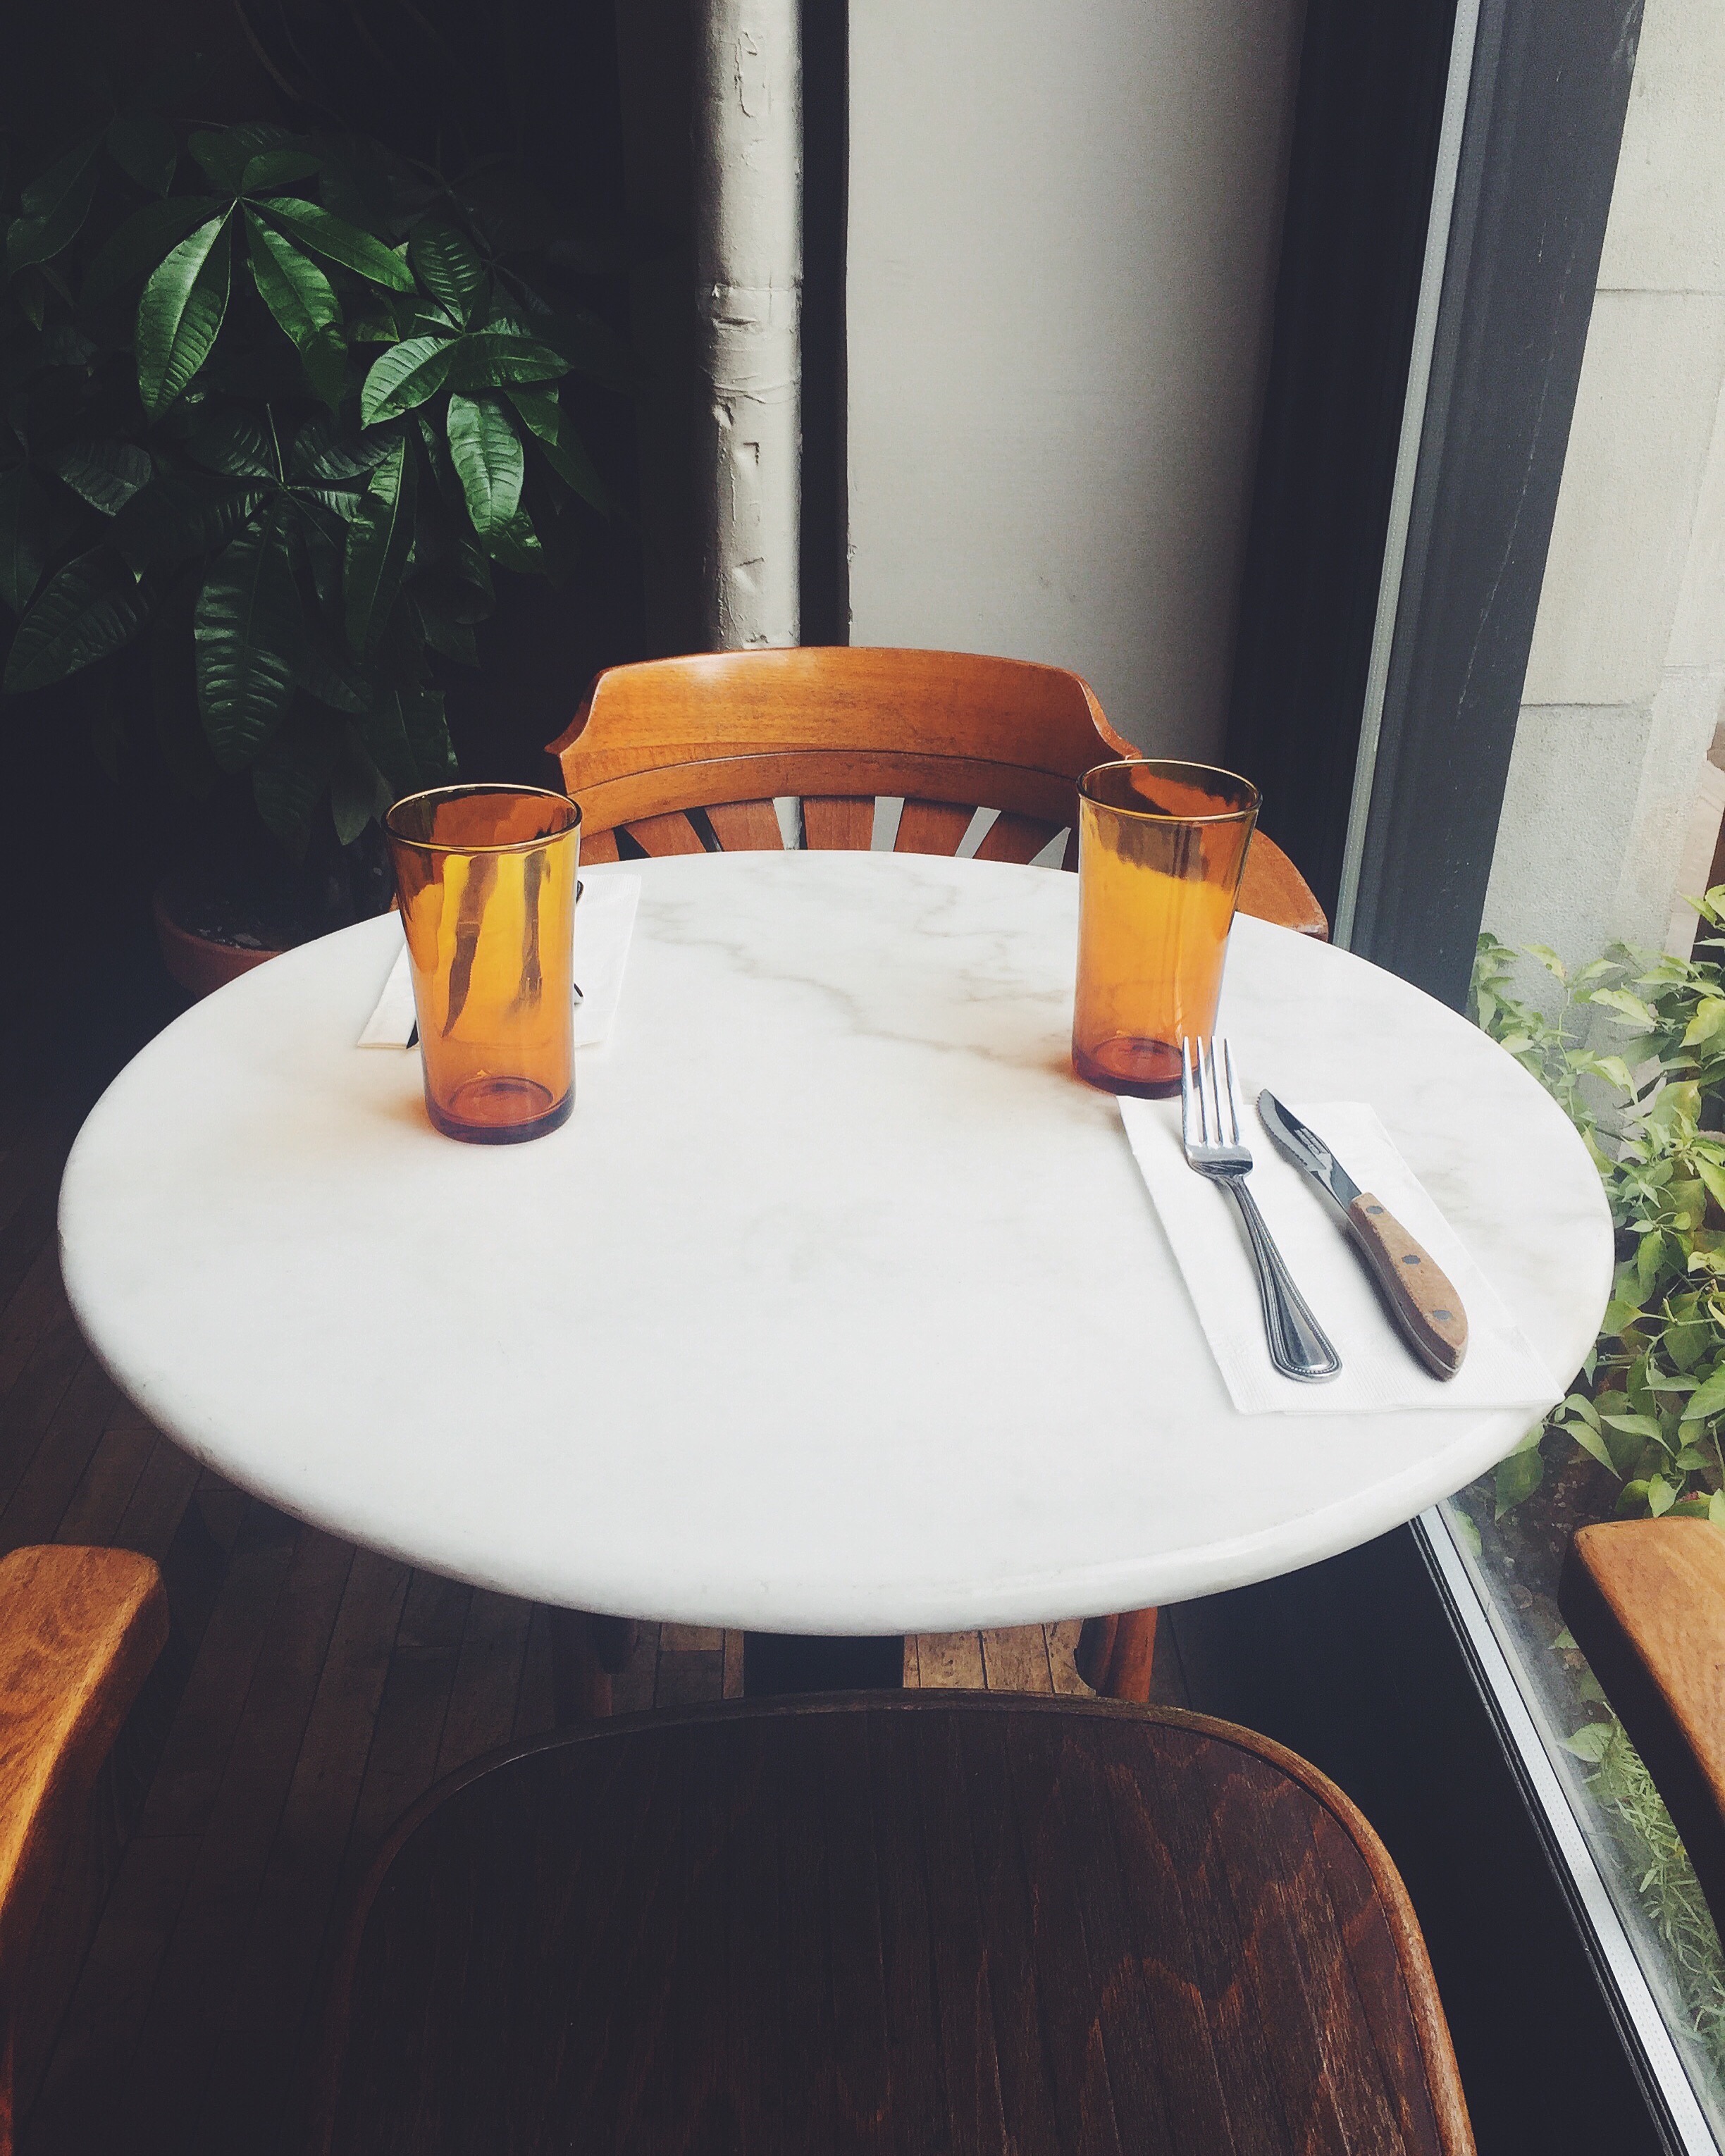
table, wood, furniture, shape